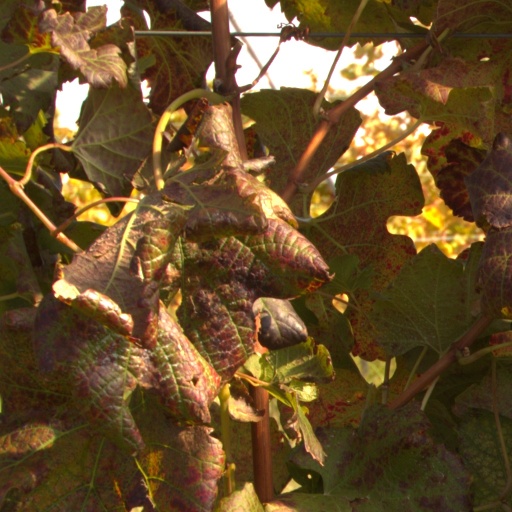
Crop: grape